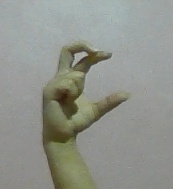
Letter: thal